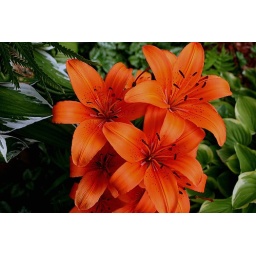
Some colorful flowers around the pool.